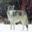
Label: wolf